Mikoyan-Gurevich MiG-23

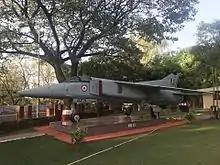
MiG-23BN used in Operation Safed Sagar

Egypt became one of the first export customers when it bought in 1974 eight MiG-23MS interceptors, eight MiG-23BN strikers and four MIG-23UB trainers, concentrating them into a single squadron based at Mersa Matruh. By 1975 all Egyptian MiG-23s had been withdrawn from active duty and placed in storage due to the Egyptian foreign policy shifting towards the West and thus losing USSR support.